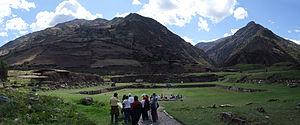
Photo globale du site de Chavín.
La culture de Chavín est une civilisation précolombienne. Elle doit son nom au village de Chavín de Huántar, au Pérou, où les ruines les plus significatives ont été retrouvées.